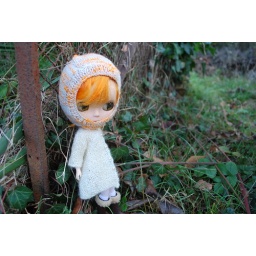
dress by chic_so_chic / hat by madame_ze_cat